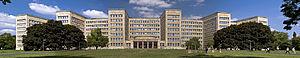
Le bâtiment de l'IG Farben, construit de 1928 à 1930 à Francfort-sur-le-Main en Allemagne, est à l'origine le siège du complexe industriel allemand IG Farben. Il est également connu sous le nom de « construction Poelzig » en référence au nom de son créateur, l'architecte Hans Poelzig, qui remporta le concours organisé pour déterminer le concepteur du bâtiment.
L'histoire du procédé Haber-Bosch débute avec l'invention du procédé de chimie homonyme à l'aube du XXᵉ siècle. Le procédé Haber-Bosch permet de fixer, de façon économique, le diazote atmosphérique sous forme d'ammoniac, lequel permet à son tour la synthèse de différents explosifs et engrais azotés. À ce double titre, du point de vue démographique, c'est probablement le plus important procédé industriel jamais mis au point durant le XXᵉ siècle.